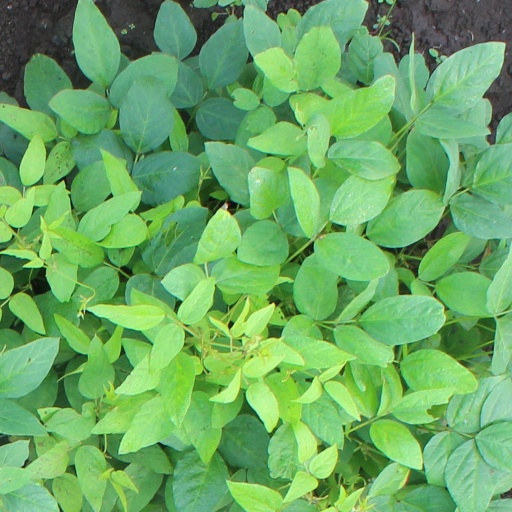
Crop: soybean